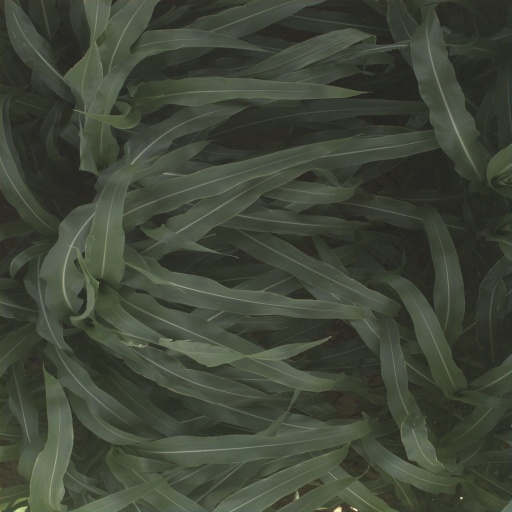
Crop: sorghum